William James Sidis

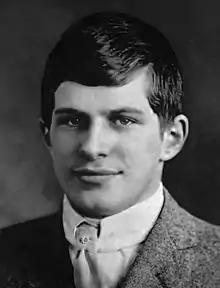
Sidis at his Harvard graduation (1914)

William James Sidis (April 1, 1898 – July 17, 1944) was an American child prodigy whose exceptional abilities in mathematics and languages made him one of the most famous intellectual prodigies of the early 20th century. Born to Boris Sidis, a prominent psychiatrist, and Sarah Mandelbaum Sidis, a physician, Sidis demonstrated extraordinary intellectual capabilities from infancy. Enrolled at Harvard University at age 11, he delivered a widely publicized lecture on four-dimensional geometry at age 12 and graduated "cum laude" in 1914 at 16.